Bochum Hauptbahnhof

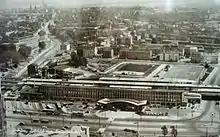
Aerial view of the new station in the late 1950s

The cornerstone of the station building was laid in February 1954. On 12 October 1955, the ceremonial groundbreaking was held for the reception building. The space for the building was limited by the converging roads and railway tracks. The architect H. Ruhl, then only 22 years old, had to make use of very narrow and long plot.